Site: brandenburg
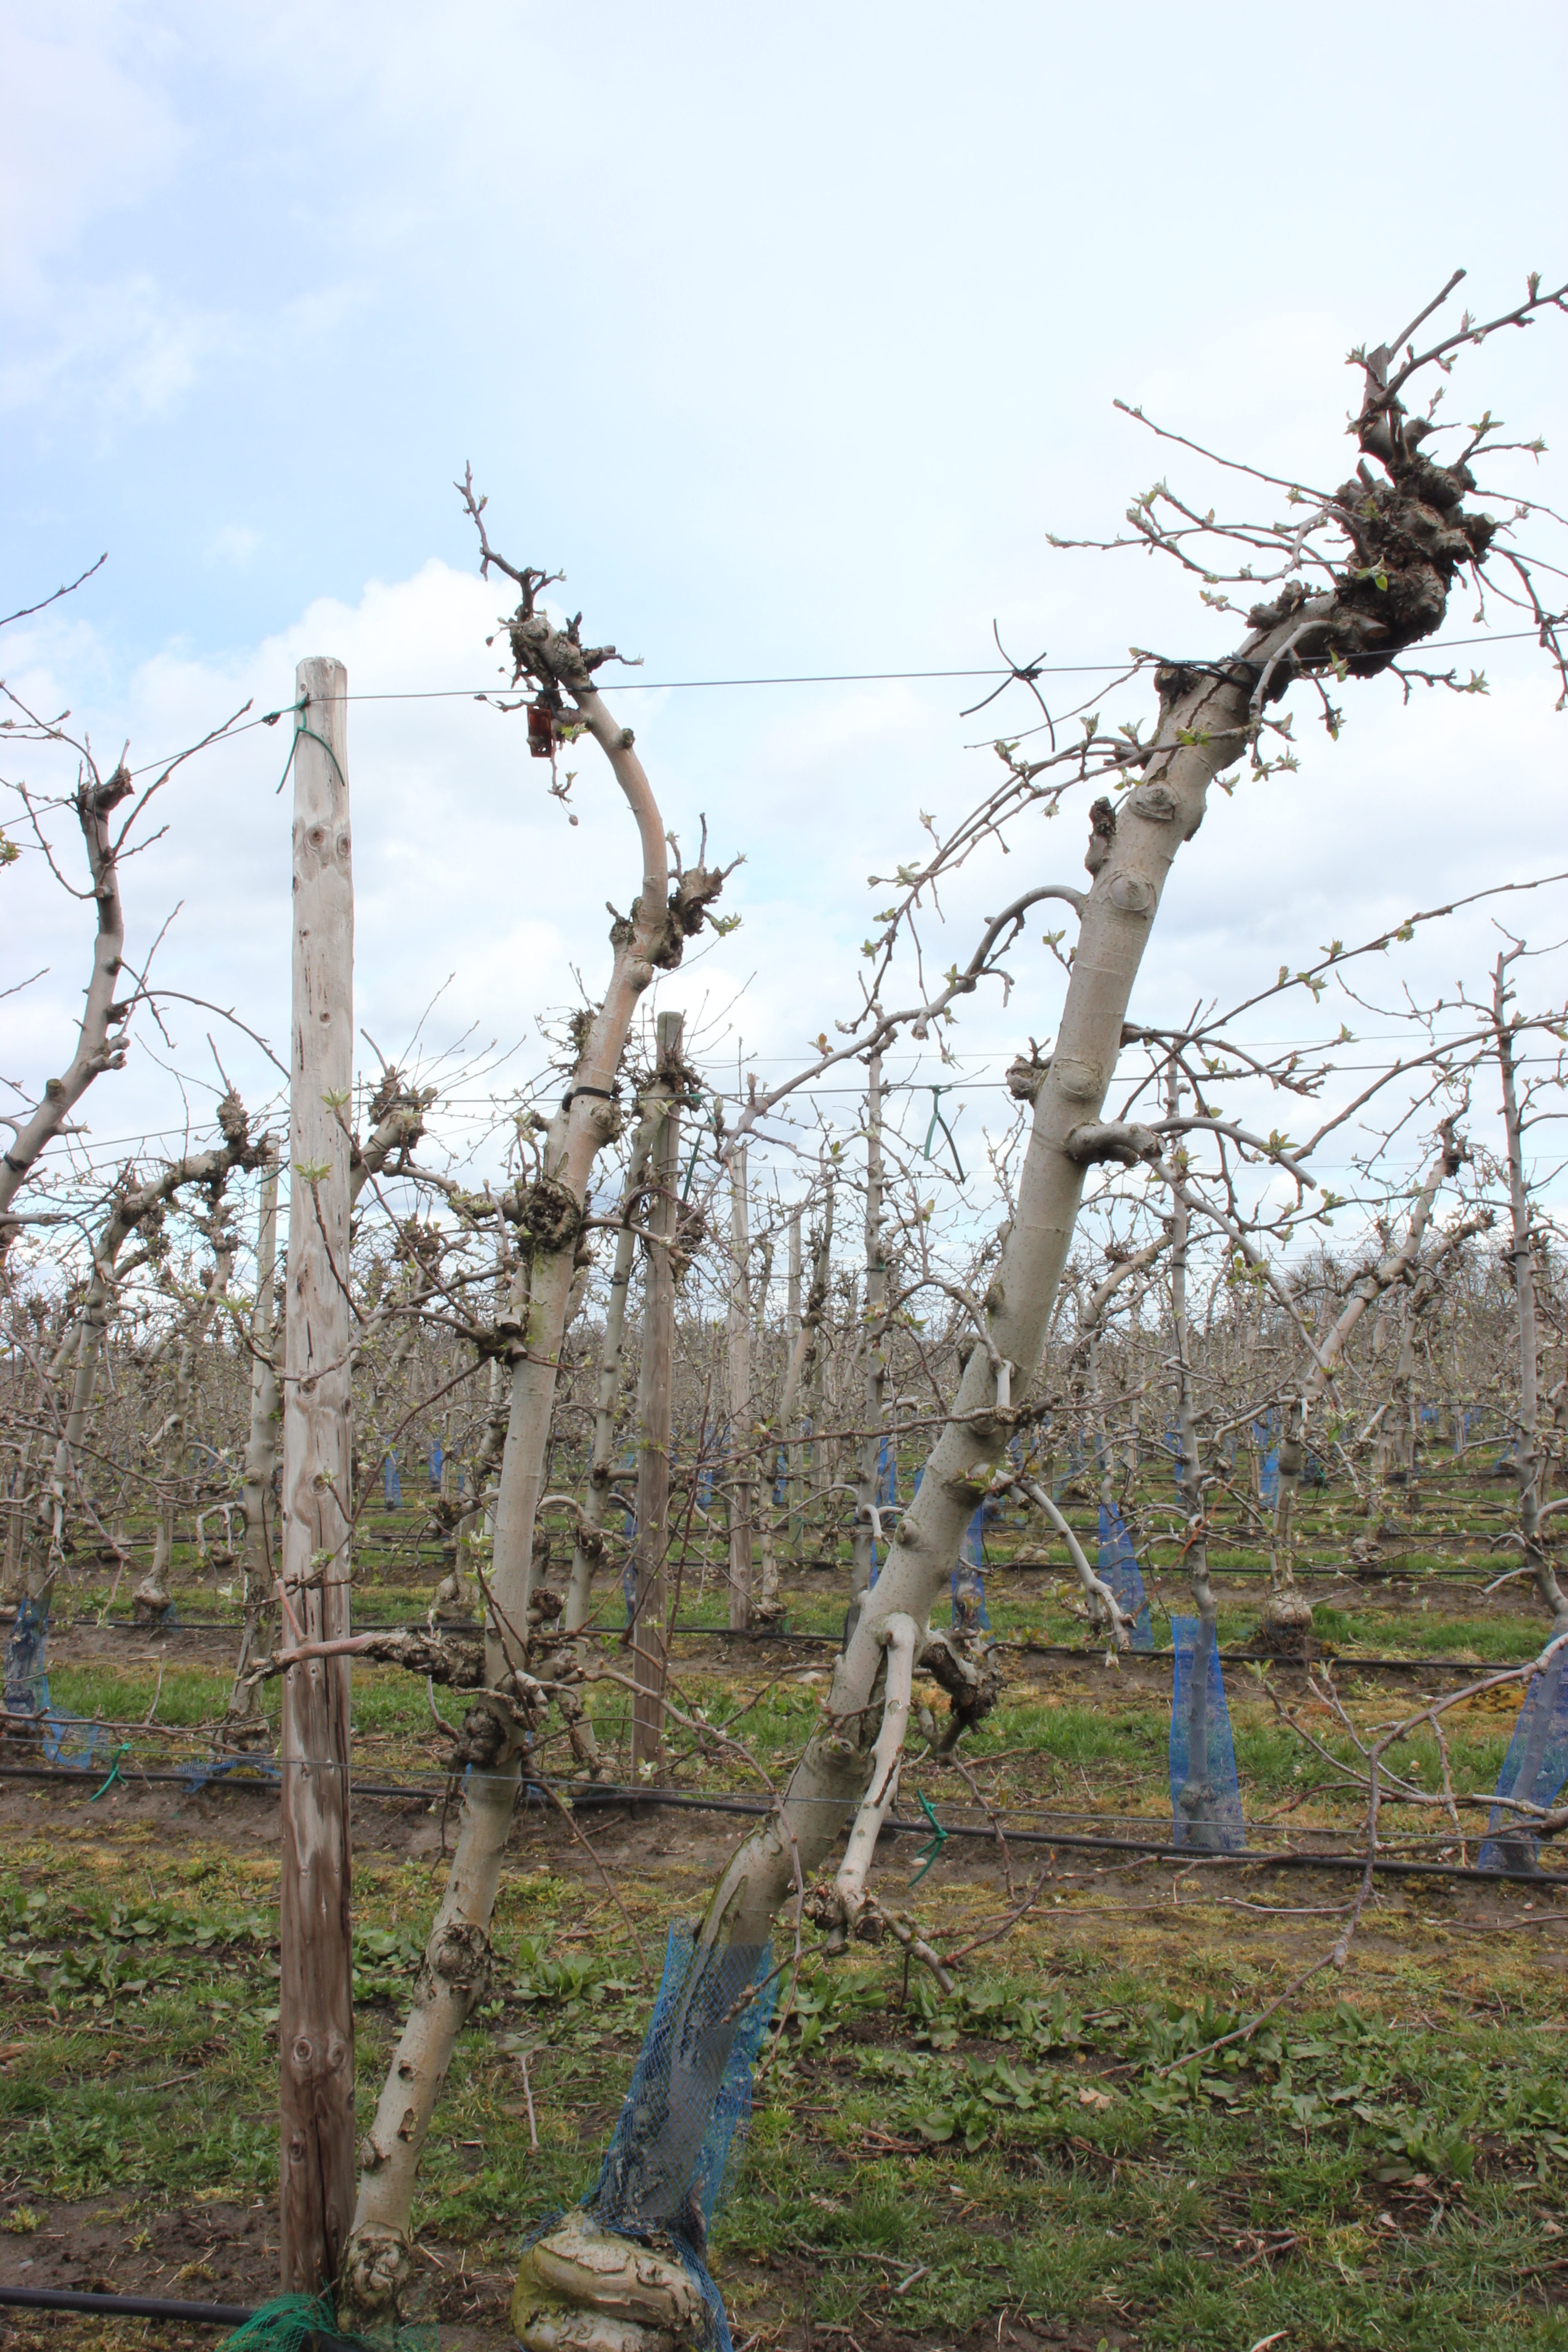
Growth stage (BBCH 55): Inflorescence emergence